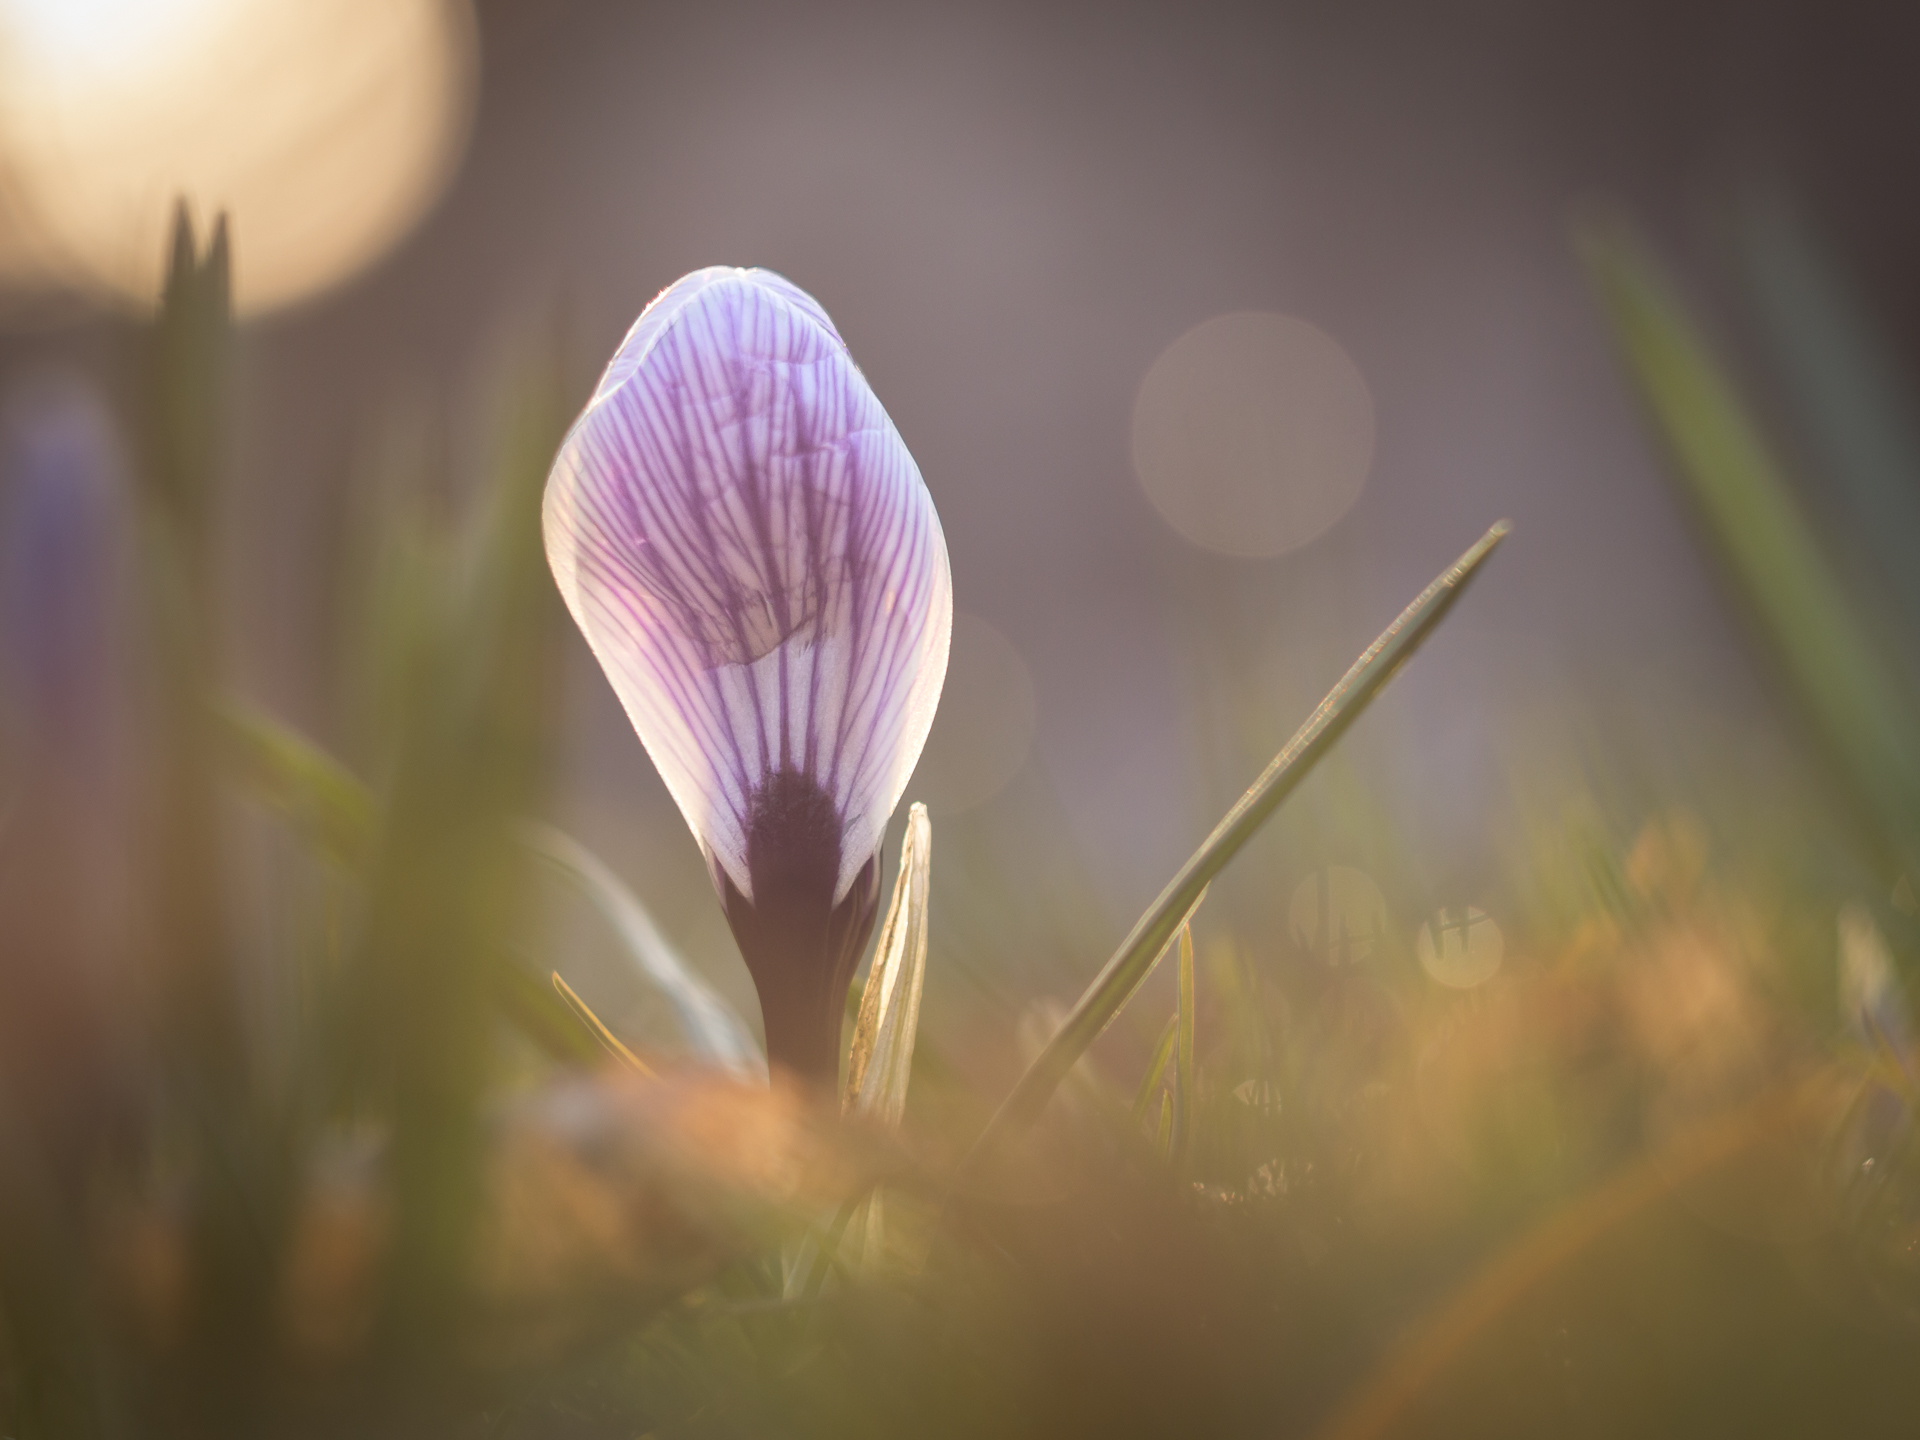
nature, grass, blossom, light, bokeh, plant, sun, photography, sunlight, morning, leaf, flower, petal, spring, green, reflection, color, yellow, flora, wildflower, close up, eye, frhling, crocus, dof, blume, pflanze, helios, citypark, helios442, panasoniclumixg5, krokus, macro photography, flowering plant, grass family, plant stem, computer wallpaper, land plant